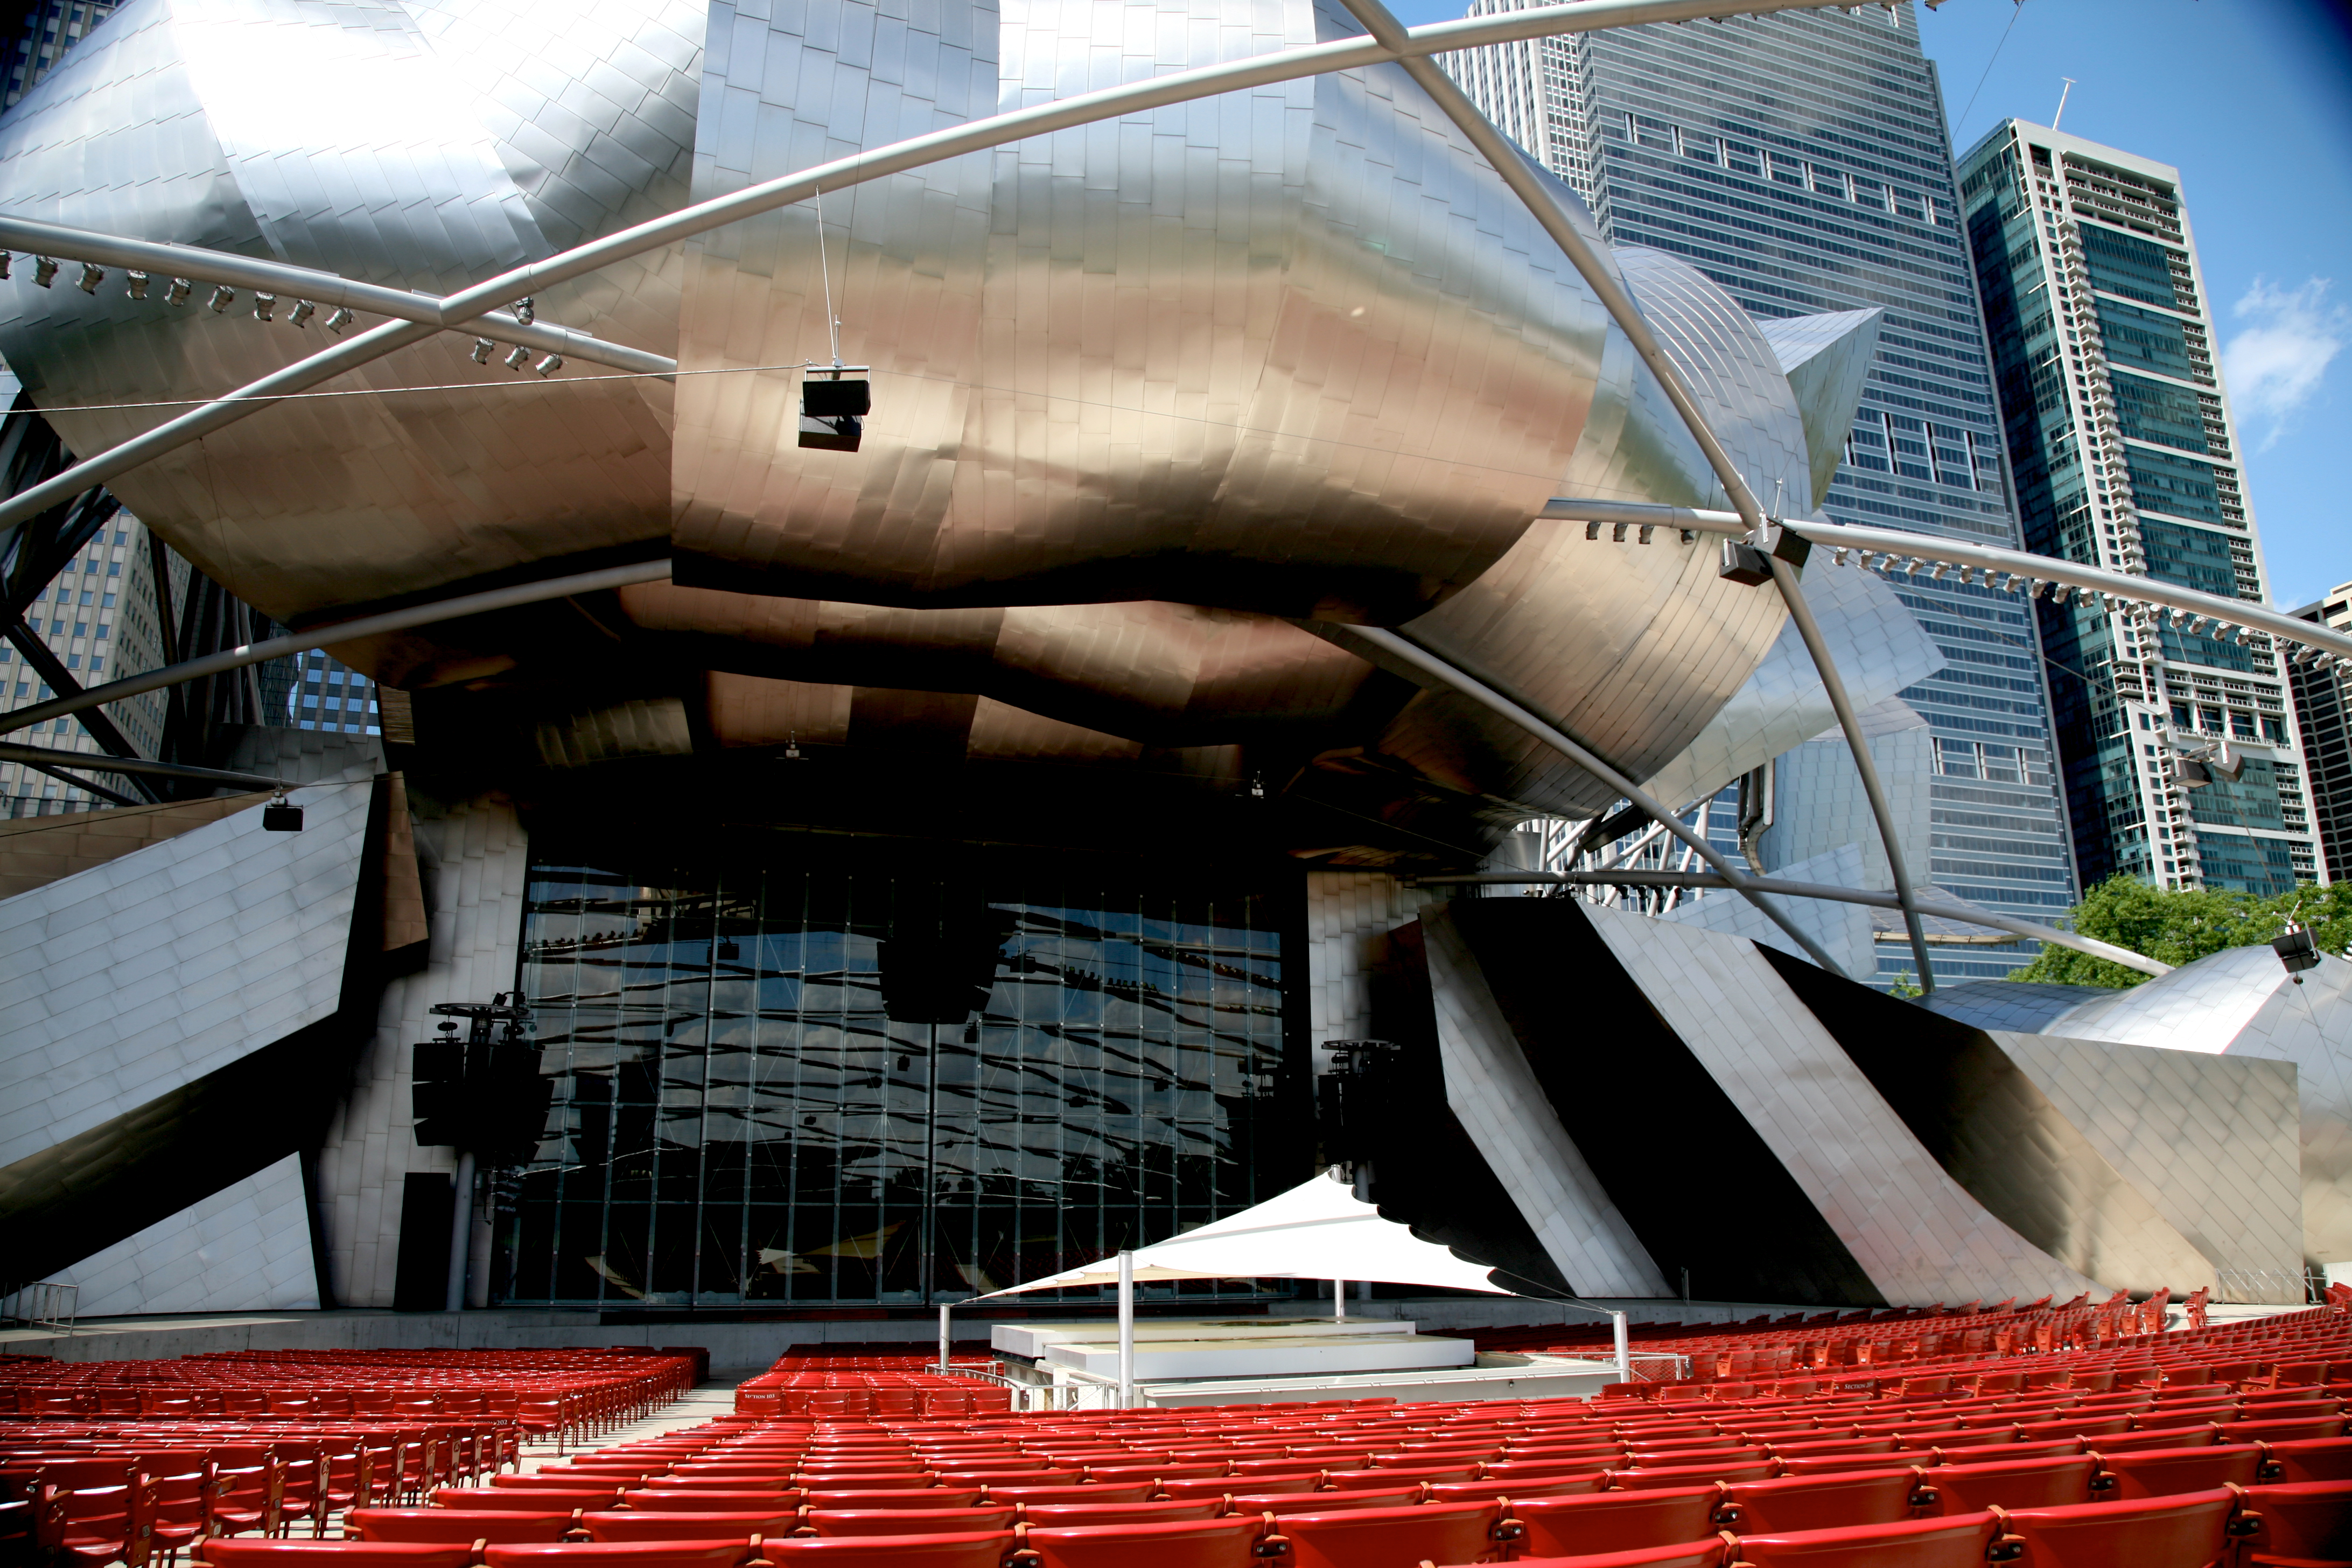
cloud, vehicle, aviation, canon, park, chicago, industry, stadium, nuages, illinois, pavilion, fountain, urbanlandscape, enfants, gehry, canon5d, joie, millenniumpark, clats, jaypritzker, bridgeway, r acteur